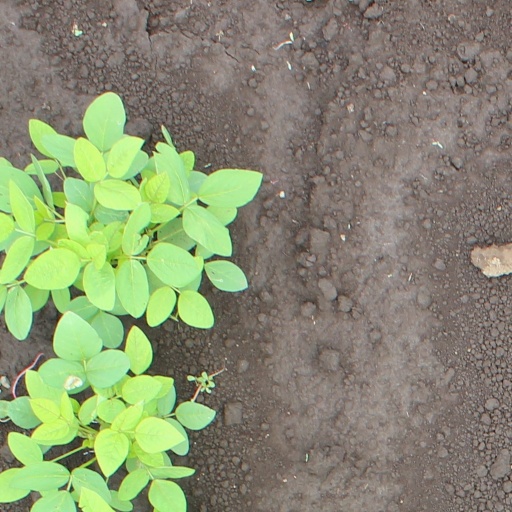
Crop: soybean